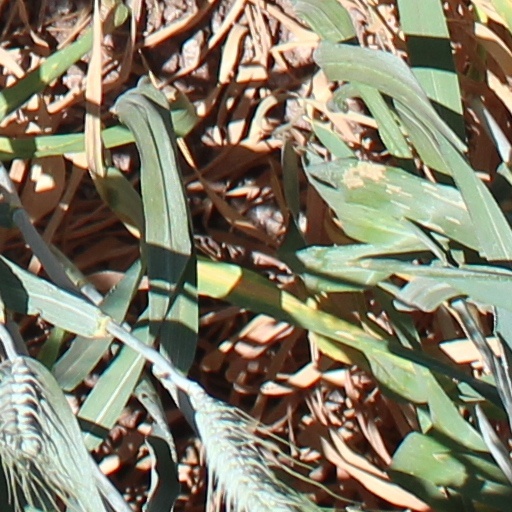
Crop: wheat